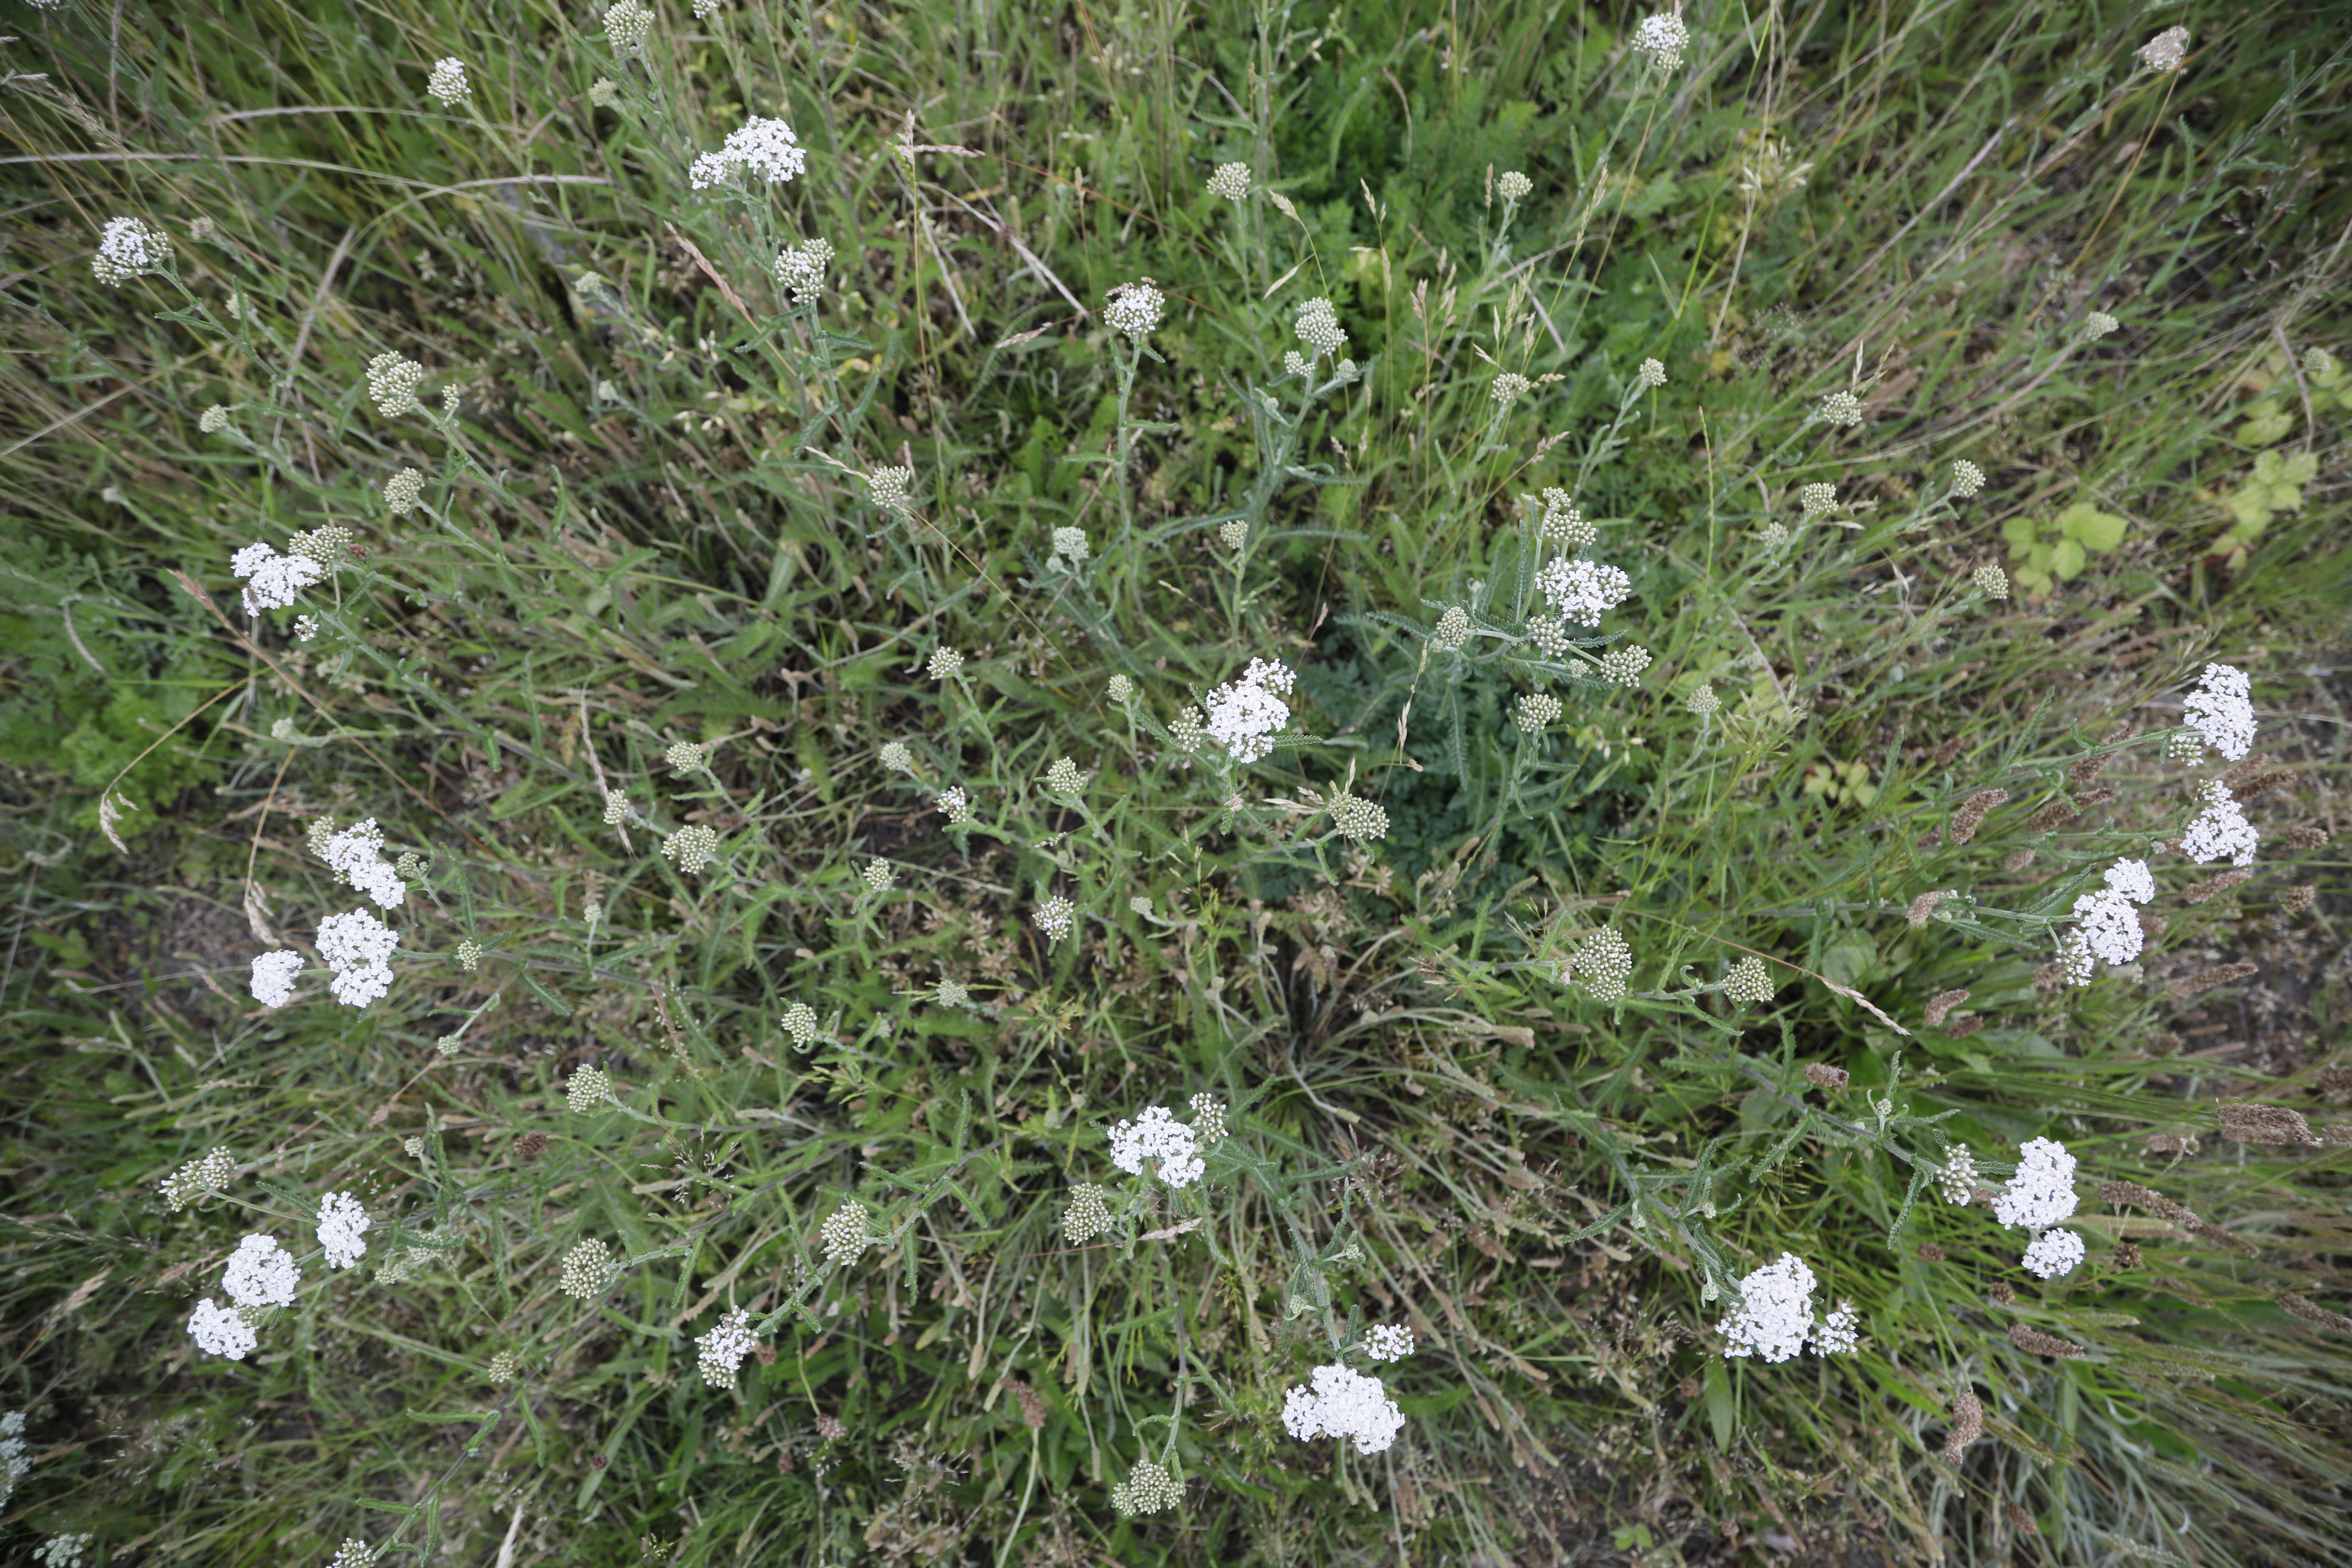
Plant species: Achillea millefolium